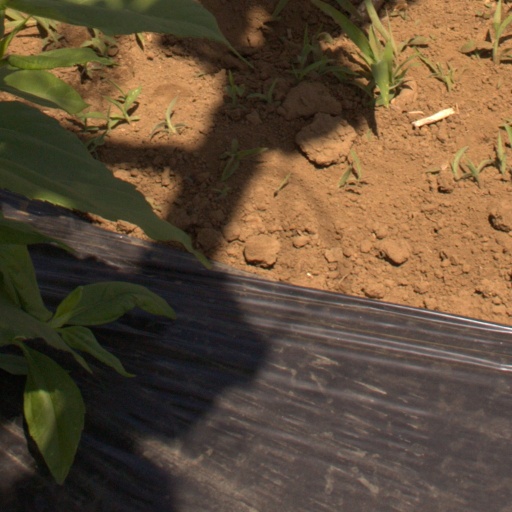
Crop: Jerusalem artichoke